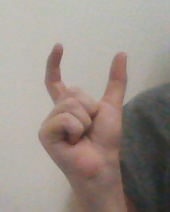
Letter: nun